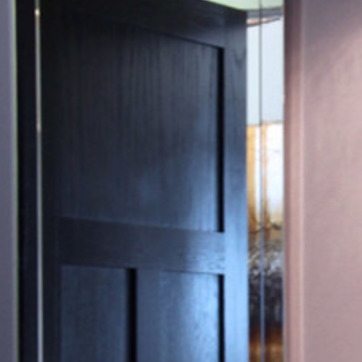
Material: mirror